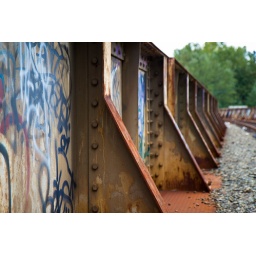
Abandoned train bridge over I-90